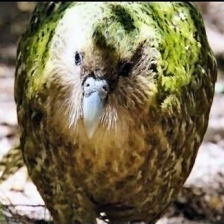
Species: KAKAPO
Scientific name: STRIGOPS HABROPTILUS